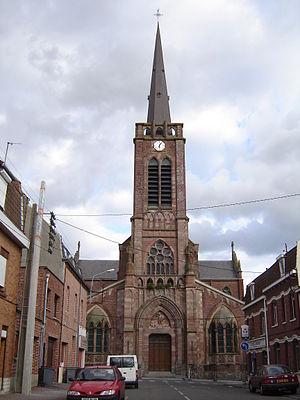
Église Saint-Michel, Quesnoy-sur-Deûle (Nord, Nord-Pas-de-Calais, France)
Quesnoy-sur-Deûle est une commune française située dans le département du Nord, en région Hauts-de-France. Elle fait partie de la Métropole européenne de Lille. Connue pour ses sirènes sillonnant les berges de la Deûle, cette commune est au cœur de nombreux mythes.